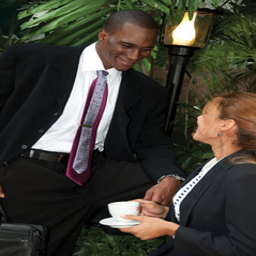
A man wearing a suit talking to a woman holding a cup of coffee.
A man speaking to a woman holding a tea cup
Two businessmen talk over a cup of coffee.
A man and woman in business clothes smile at each other.
A man and woman in business attire standing next to a tiki torch.